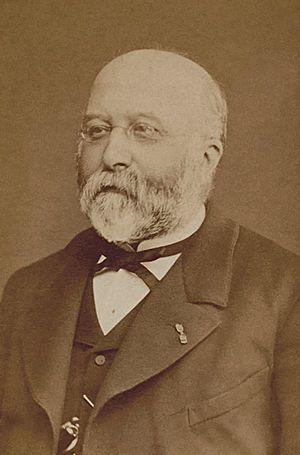
Henry Varroy (1826 - 1883), homme politique français, député, sénateur, ministre.
Henri Auguste Varroy, né le 25 mars 1826 à Vittel et mort le 23 mars 1883, est un ingénieur des Ponts et Chaussées et homme politique français.
Cette page concerne les événements qui se sont produits durant l'année 1883 en Lorraine.
Cette page concerne les événements qui se sont produits durant l'année 1876 en Lorraine.
Le premier gouvernement Charles de Freycinet est le gouvernement de la Troisième République en France du 28 décembre 1879 au 19 septembre 1880.